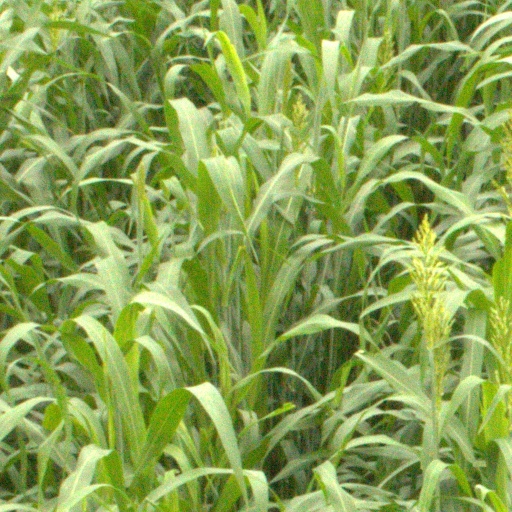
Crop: sorghum